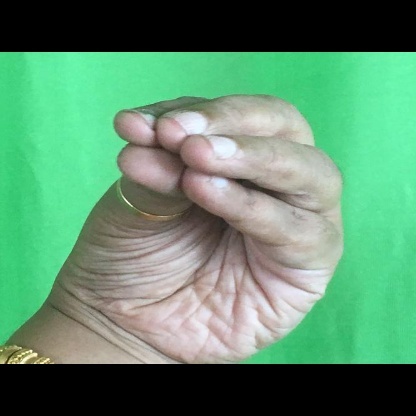
Mudra: Mukulam